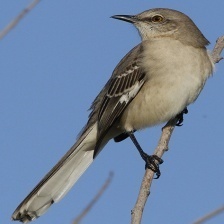
Species: NORTHERN MOCKINGBIRD
Scientific name: MIMUS POLYGLOTTOS